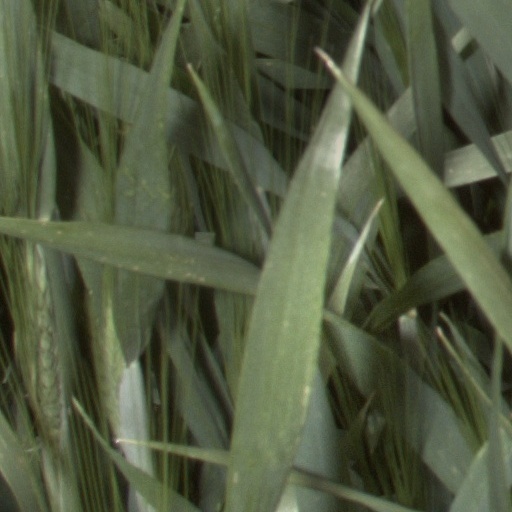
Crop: wheat